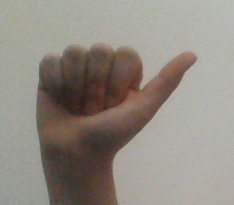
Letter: dhad